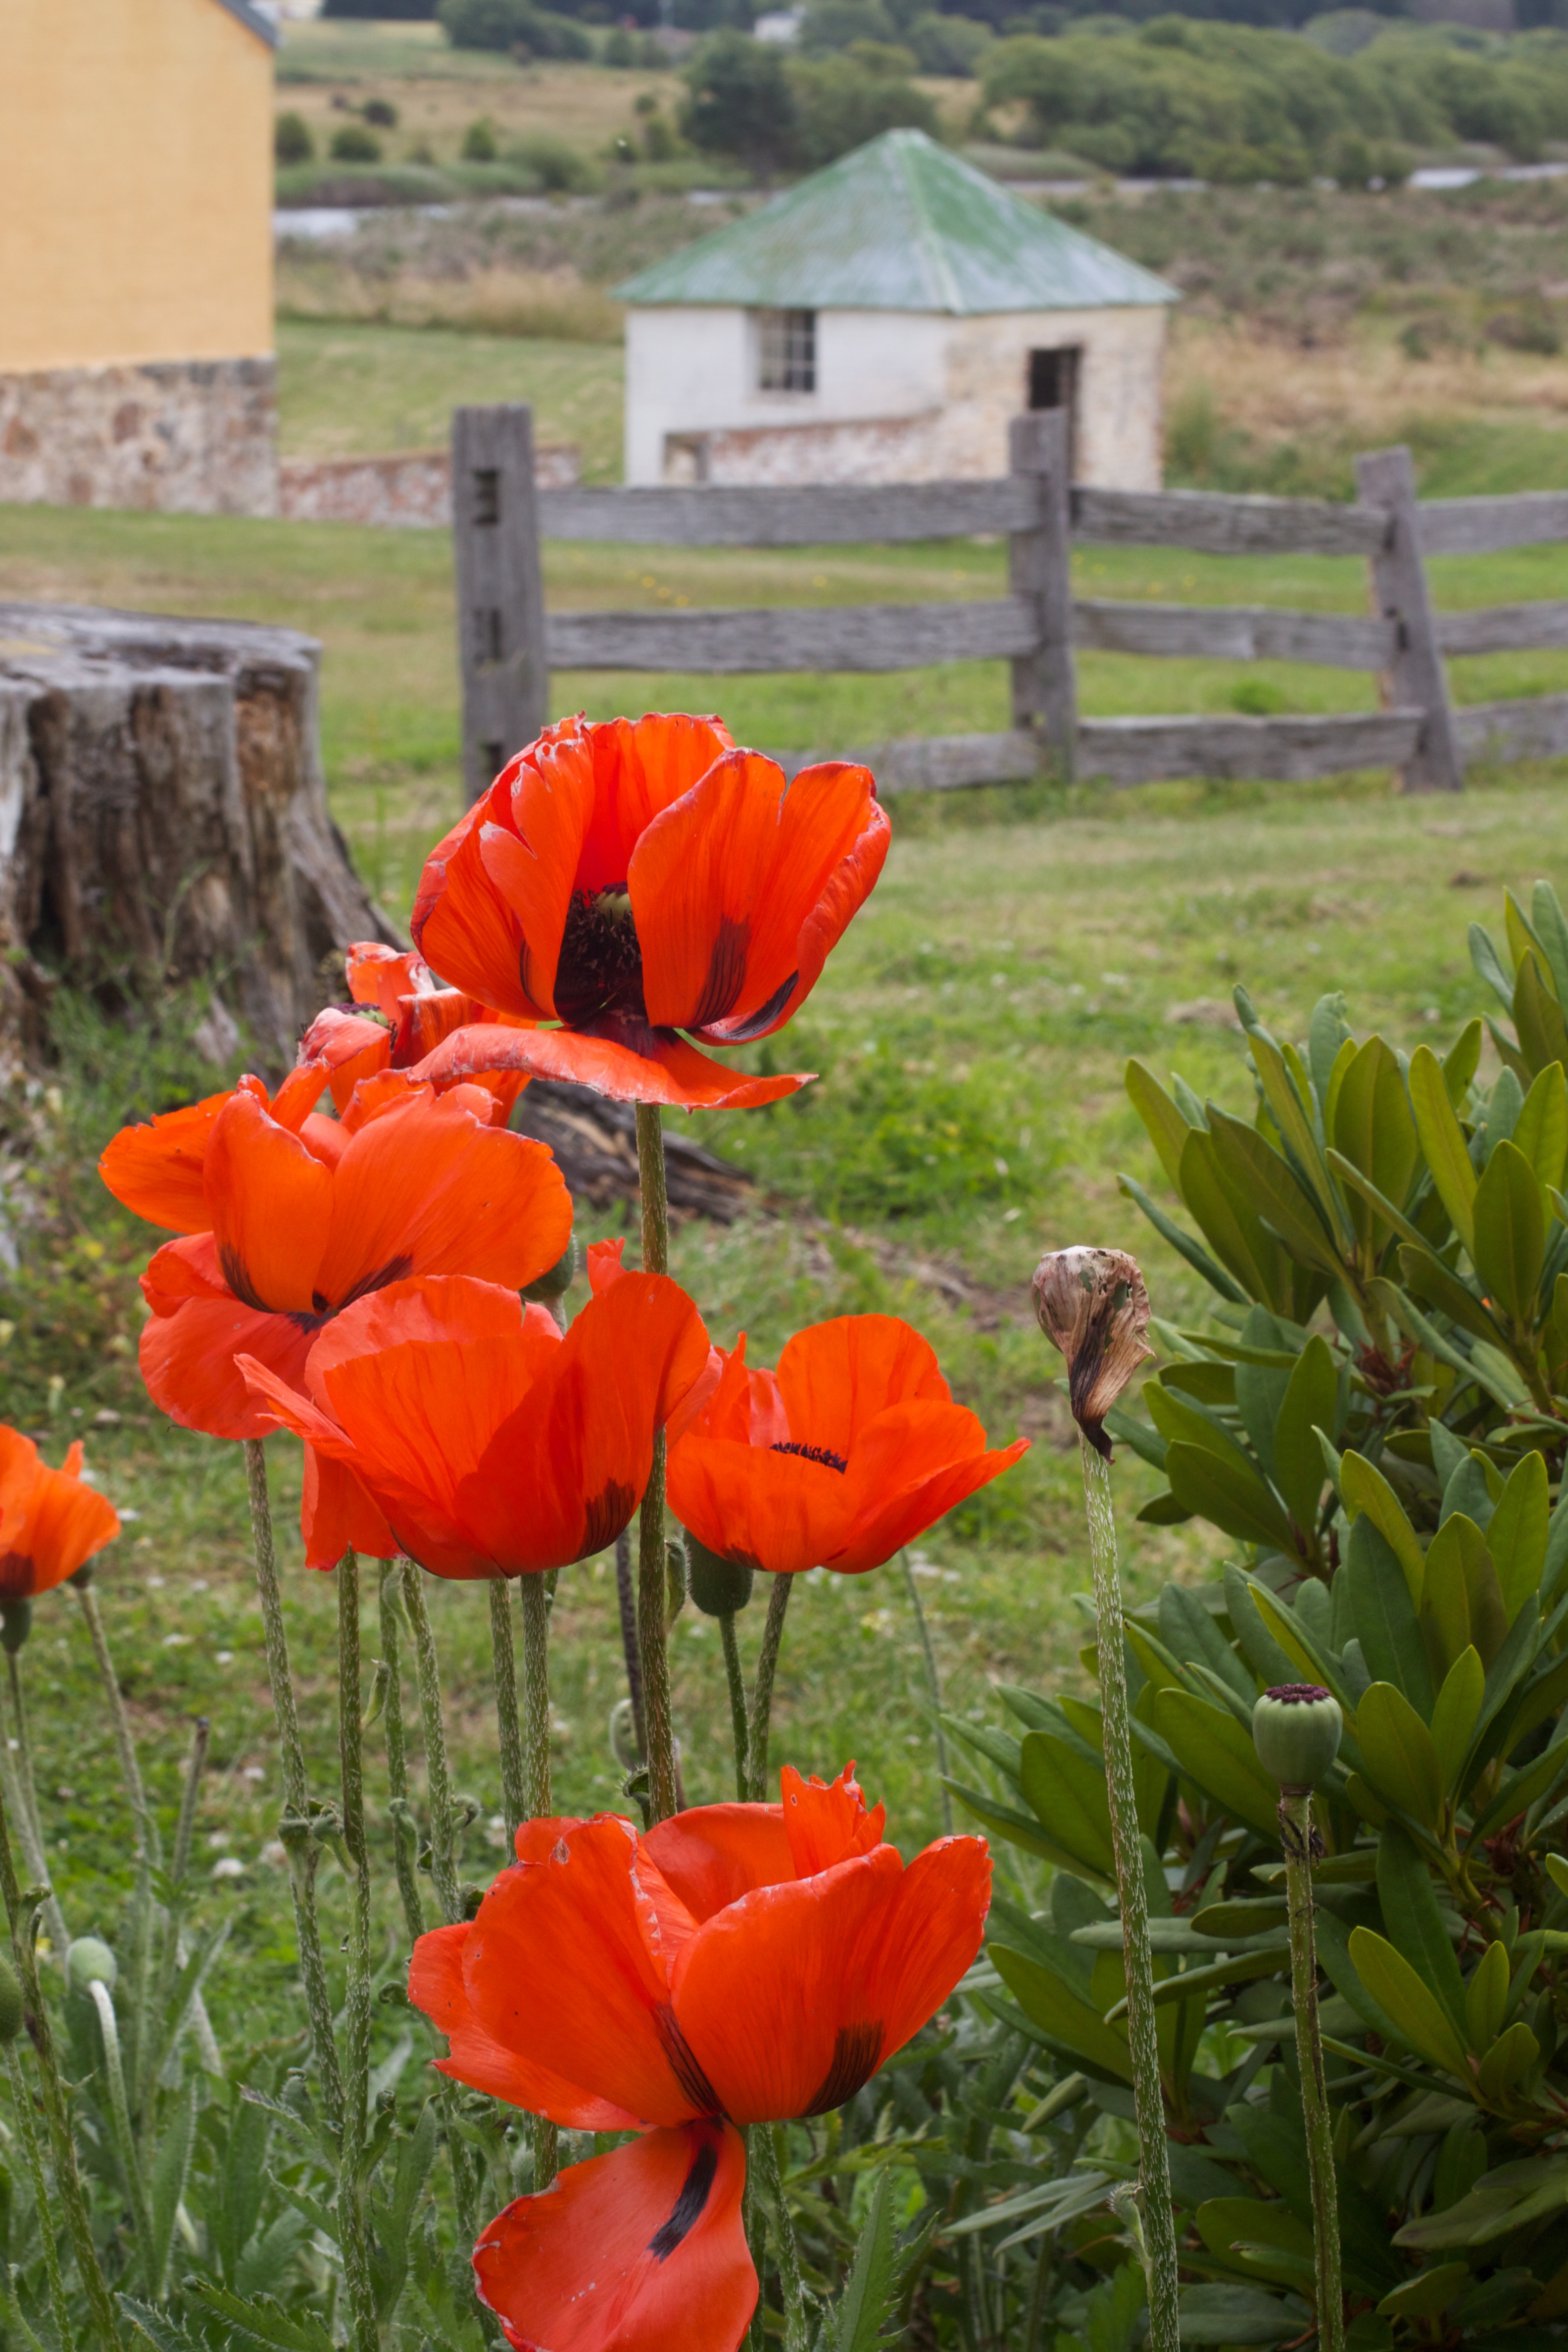
plant, field, meadow, flower, botany, flora, wildflower, poppy, auodyssey, flowering plant, land plant